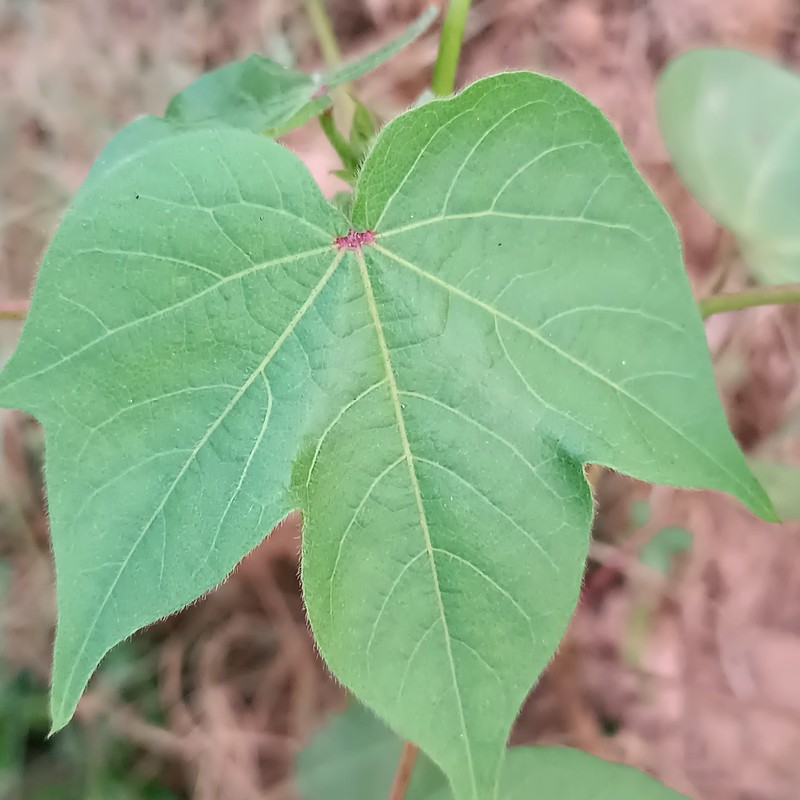
Label: Healthy Leaf